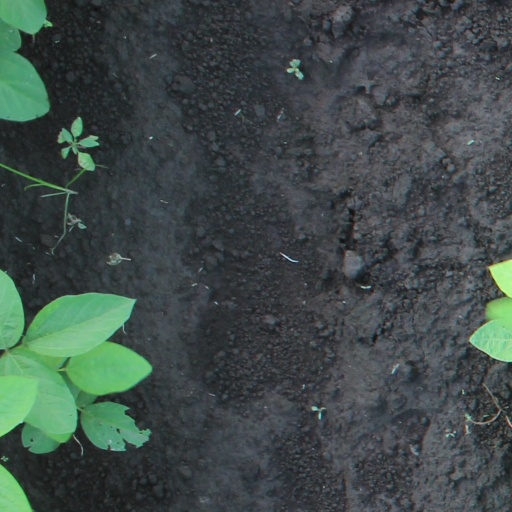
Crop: soybean